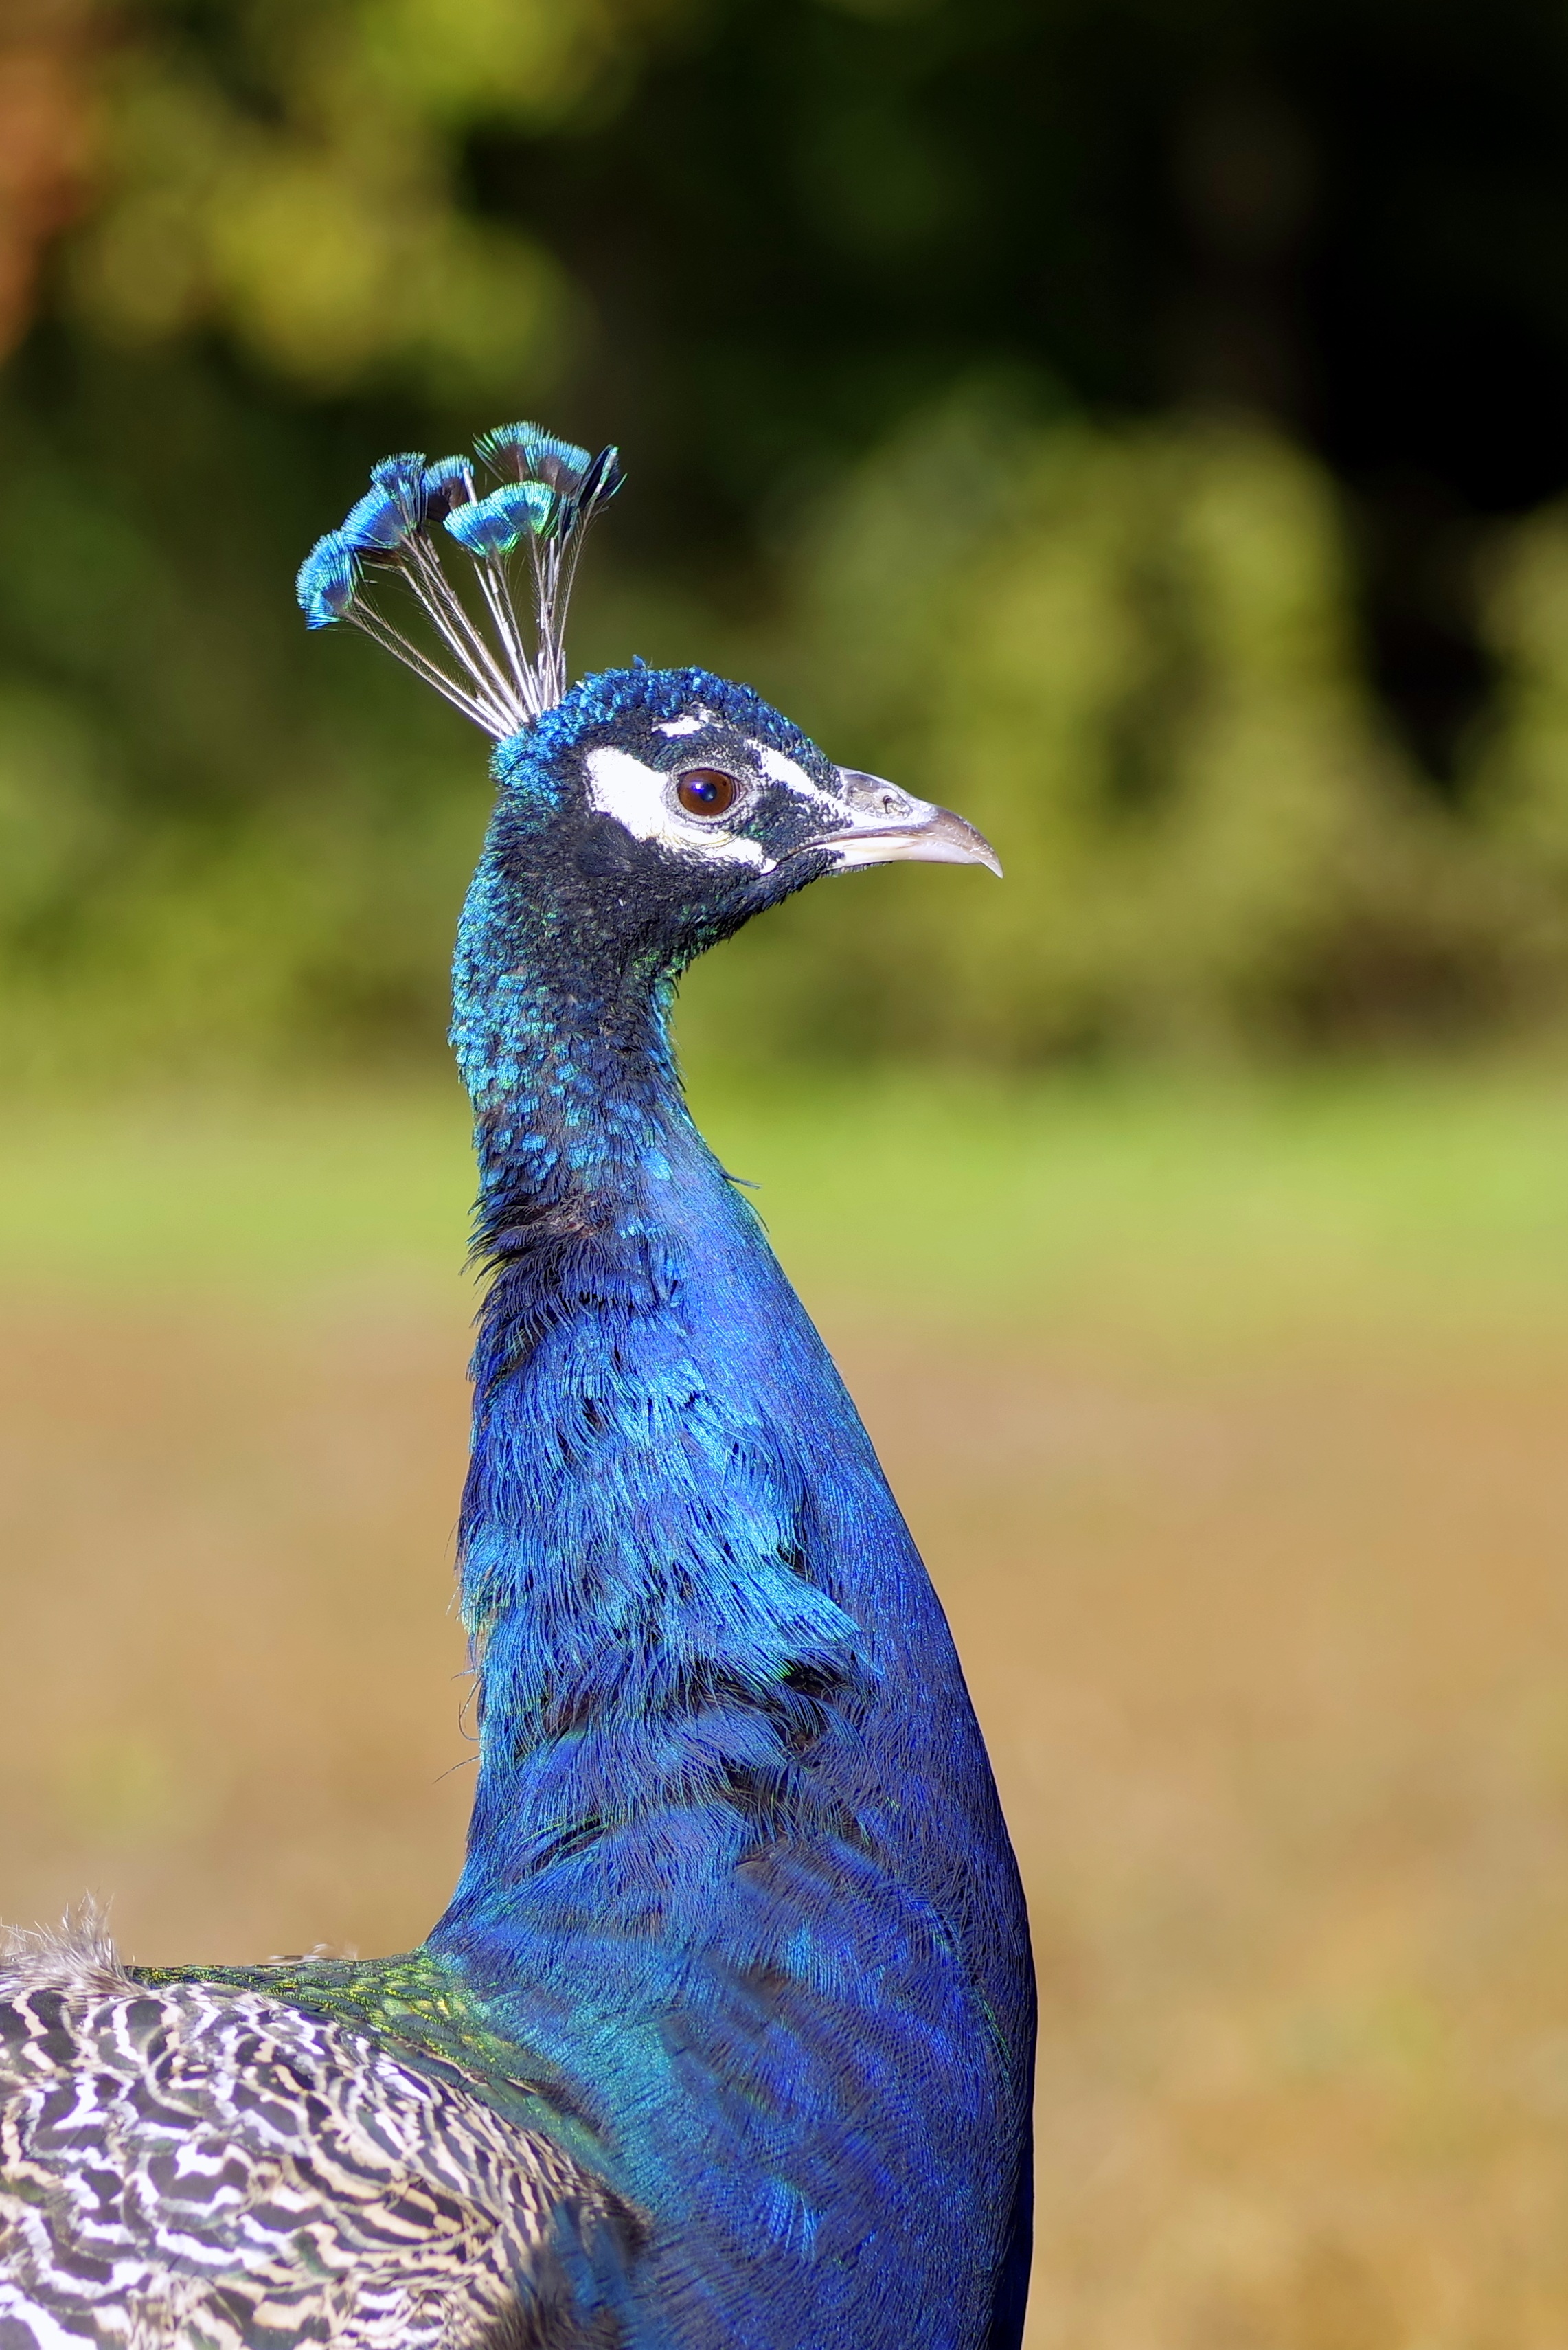
bird, prairie, pen, animal, wildlife, beak, park, blue, closeup, fauna, peacock, galliformes, look, vertebrate, peafowl, warsaw, the head of the, phasianidae, bathrooms, dashing, wild turkey